Sodium tungsten bronze

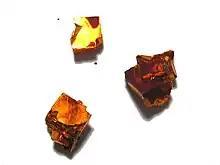
Three crystals of sodium tungsten bronze, showing its lustre and colouration.

Sodium tungsten bronze is a form of insertion compound with the formula NaWO, where "x" is equal to or less than 1. So named because of its metallic lustre, its electrical properties range from semiconducting to metallic depending on the concentration of sodium ions present; it can also exhibit superconductivity.